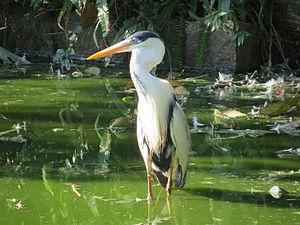
La réserve naturelle nationale des marais de Kaw-Roura est une réserve naturelle nationale située en Guyane. Créée en 1998 et occupant un peu moins de 94 700 hectares, elle est la troisième réserve naturelle de France par sa superficie après celles des Nouragues et des TAF.